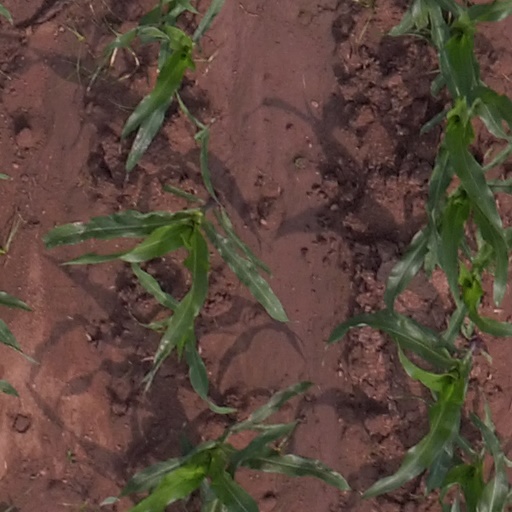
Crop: maize; corn